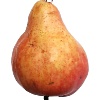
Label: Pear Red 1